Burst Angel

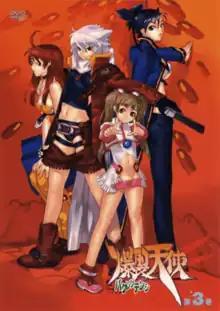
Third DVD cover, featuring (from left to right) Meg, Jo, Amy and Sei

is a Japanese anime television series directed by Koichi Ohata, from a screenplay by Fumihiko Shimo. It was produced by the Gonzo animation studio. "Burst Angel" takes place in the near future, after a rise in criminal activity forced the Japanese government to allow citizens to possess firearms and establish the Recently Armed Police of Tokyo (RAPT). The series follows a band of four mercenaries, named Jo, Meg, Sei, and Amy. It was broadcast for 24-episodes on TV Asahi from April to September 2004. An original video animation (OVA), titled "Burst Angel: Infinity", was released in 2007.